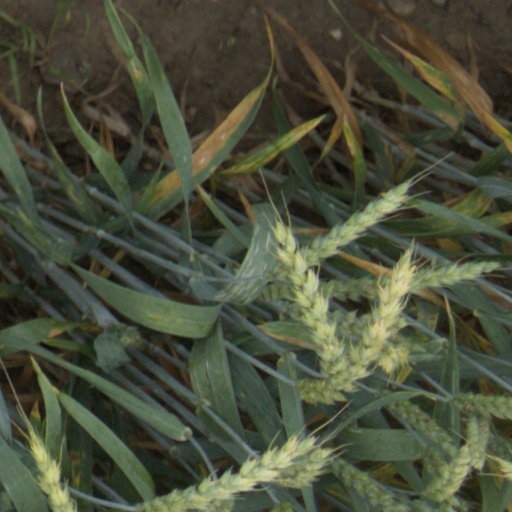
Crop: wheat